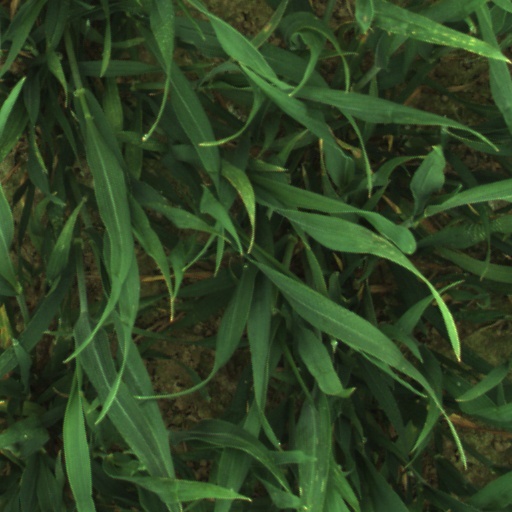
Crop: wheat